Death of Chow Tsz-lok

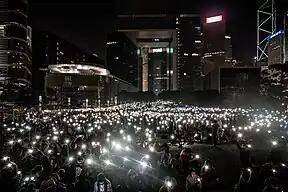
A memorial for Chow in Tamar Park on 9 November

During a 6 November forum at HKUST to discuss Chow's incident, a student from the Chinese mainland was set upon by a crowd of protesters and repeatedly hit on the head. HKUST president Wei Shyy denounced the violence.